House of Jealous Lovers

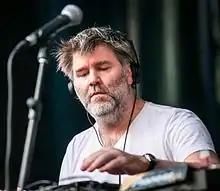
James Murphy co-produced the song.

"House of Jealous Lovers" received acclaim from music critics. "Stylus Magazine" described the track as all four band members "playing their instruments as if they were leads" and continued that "nobody's been able to pull this off so well since Joy Division". AllMusic said that its rhythm section was "as dynamite as anything from the late-'70s U.K. post-punk bands." Pitchfork called the song "the unparalleled champion of 2002's summer anthem sweepstakes".